İlyas Bey Mosque

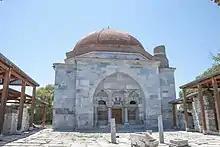
İlyas Bey Mosque

İlyas Bey Mosque is a historical Islamic religious building at Milet in Didim district of Aydın Province, western Turkey. It was built in 1403 by Ilyas Bey (1402–1421), ruler of the Turkish Menteshe emirate.